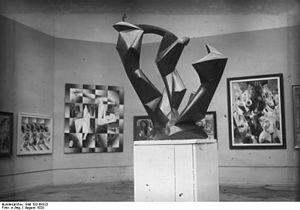
La culture de Weimar est le développement des arts et des sciences en Allemagne pendant la République de Weimar, la période de l'entre-deux-guerres qui va entre la défaite allemande en 1918 et l'arrivée de Hitler au pouvoir en 1933. Le Berlin des années 1920 était au centre de la culture de Weimar. Bien que ne faisant pas partie de la République de Weimar, certains auteurs incluent également l'Autriche, pays germanophone, et notamment Vienne, dans le cadre de la culture de Weimar.
Rudolf Edwin Belling, né le 26 août 1886 à Berlin et mort le 9 juin 1972 à Krailling près de Munich, est un sculpteur allemand.